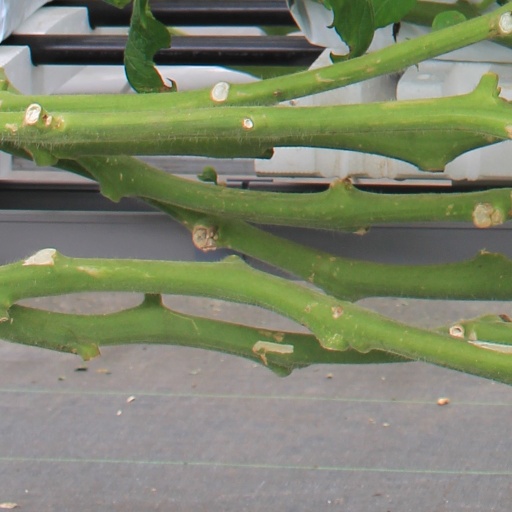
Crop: tomato